Chain mail

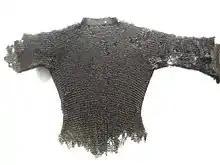
Mail hauberk from the Museum of Bayeux

From the Abbasid Caliphate, mail was quickly adopted in Central Asia by Timur (Tamerlane) and the Sogdians and by India's Delhi Sultanate. Mail armour was introduced by the Turks in late 12th century and commonly used by Turk and the Mughal and Suri armies where it eventually became the armour of choice in India. Indian mail was constructed with alternating rows of solid links and round riveted links and it was often integrated with plate protection (mail and plate armour).